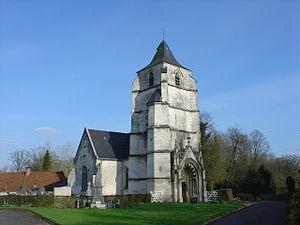
Église de Tramecourt
Tramecourt est une commune française située dans le département du Pas-de-Calais en région Hauts-de-France.